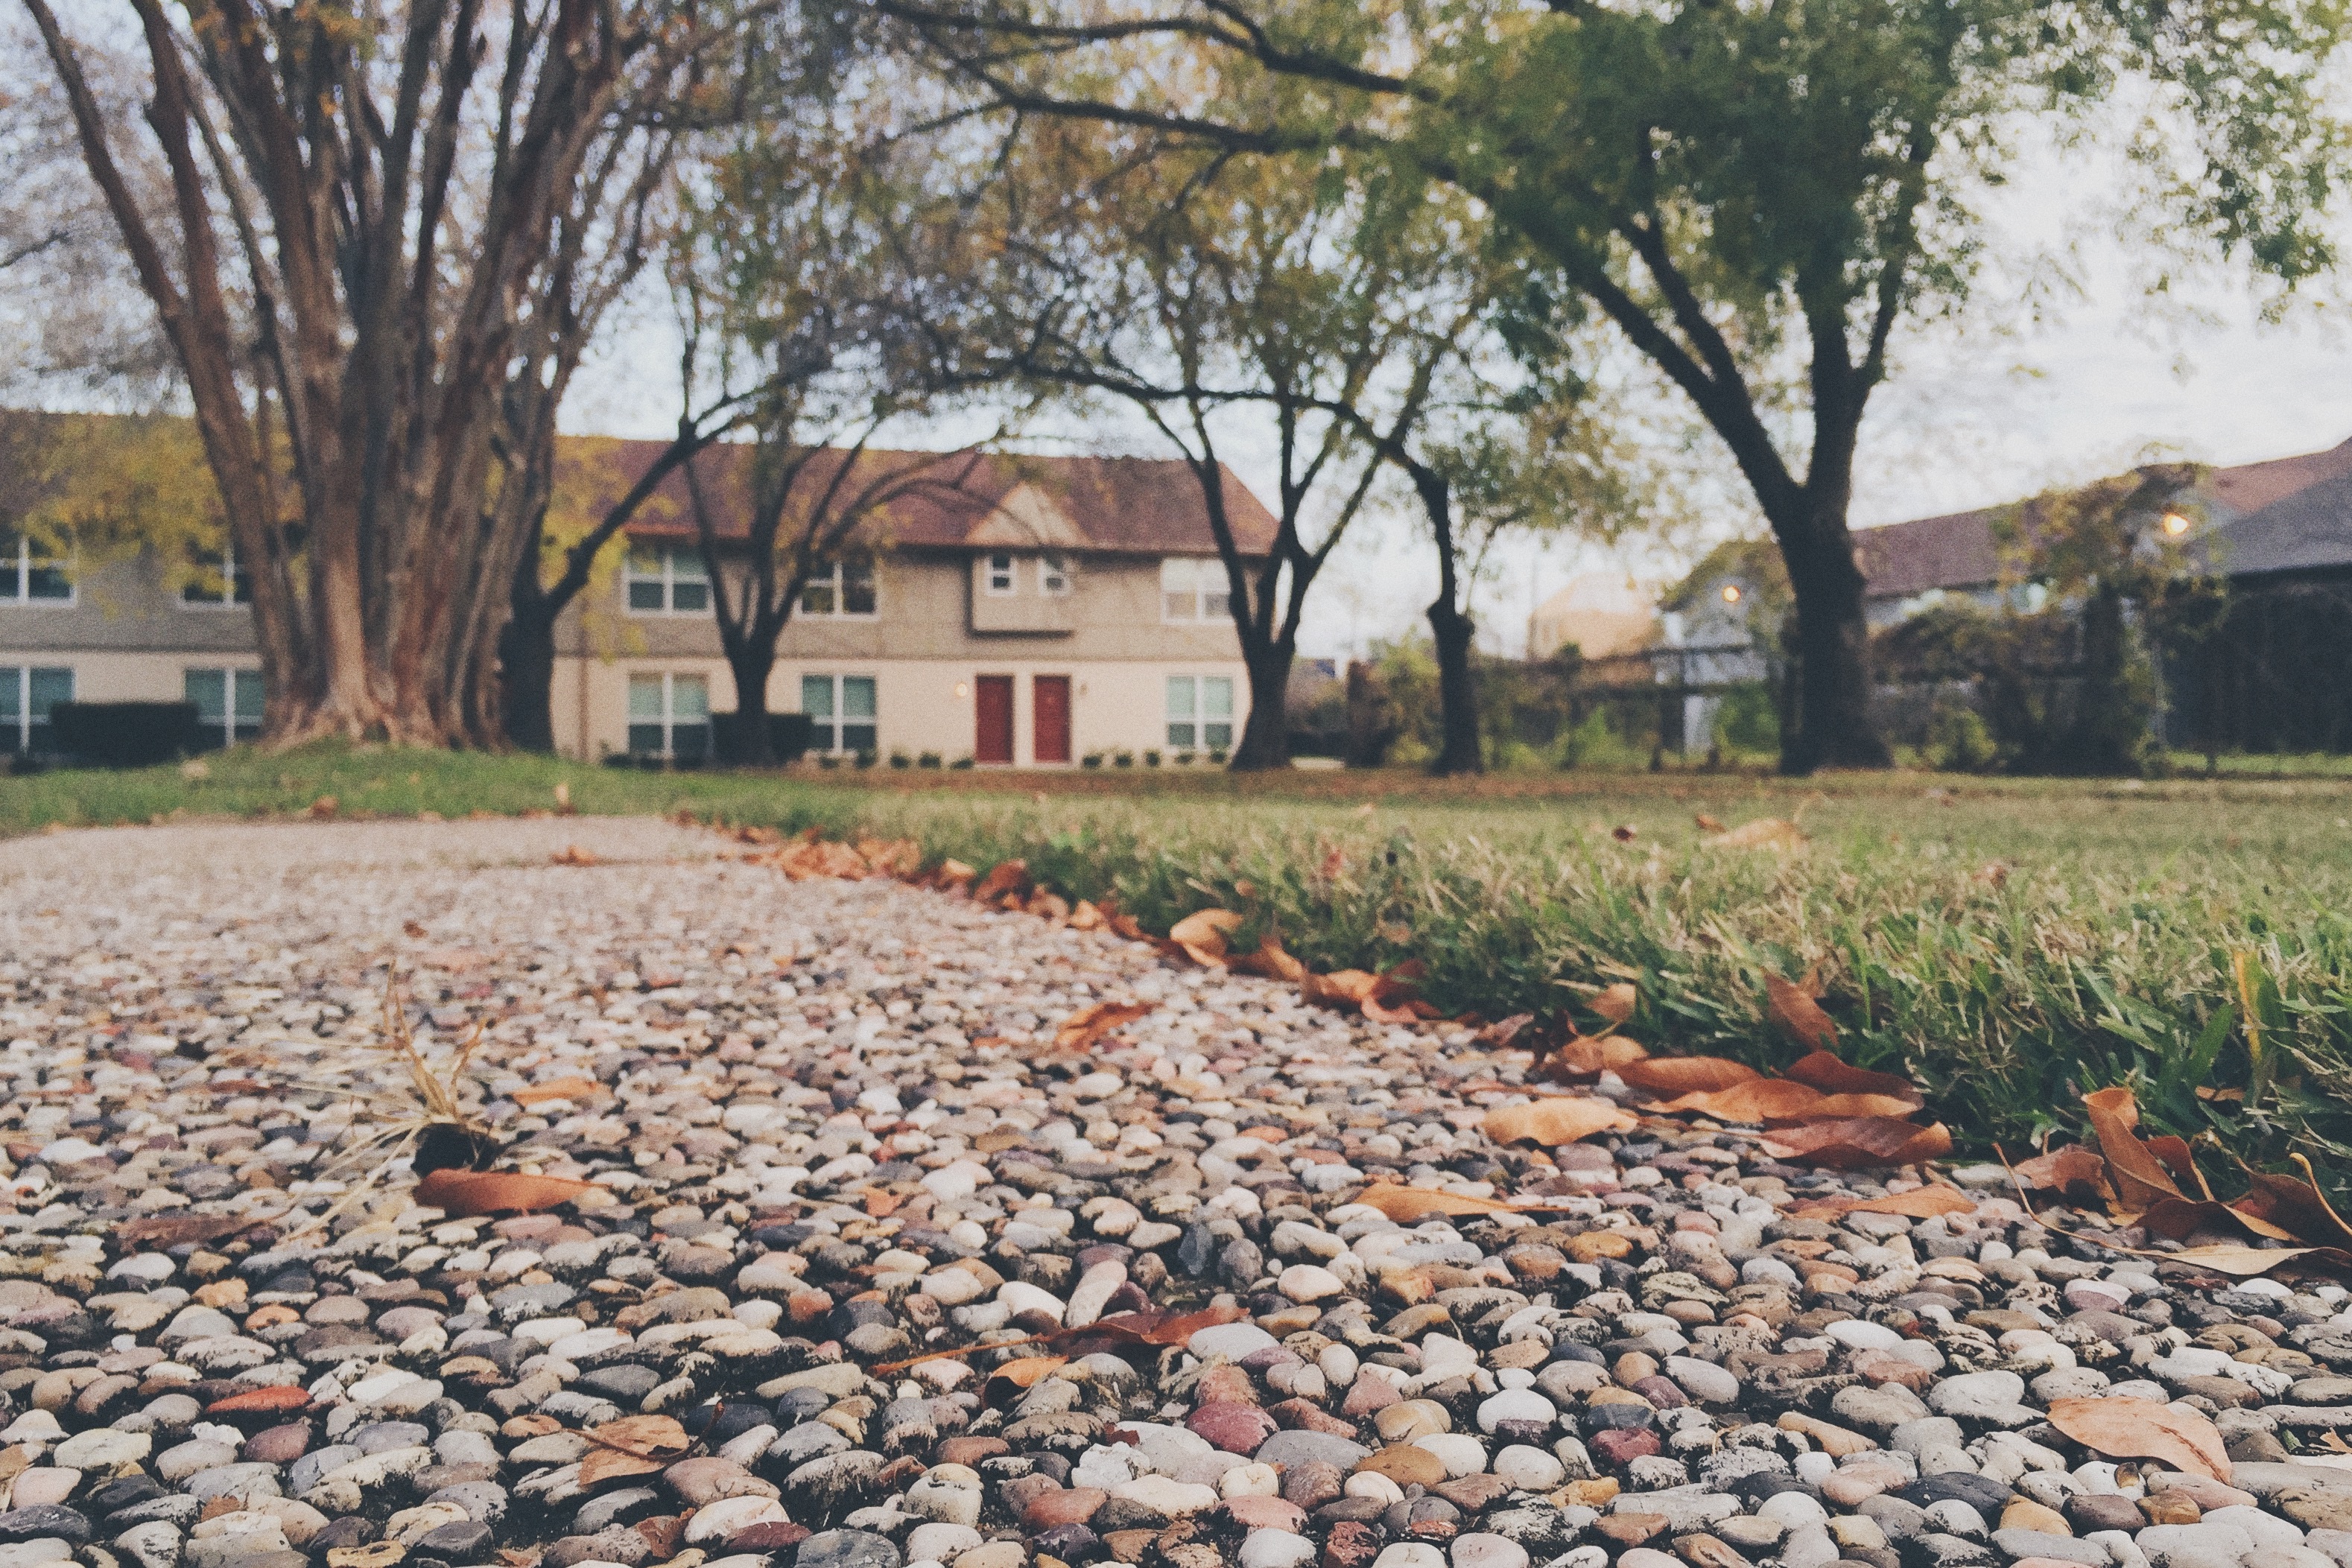
lawn, home, suburb, estate, residential area